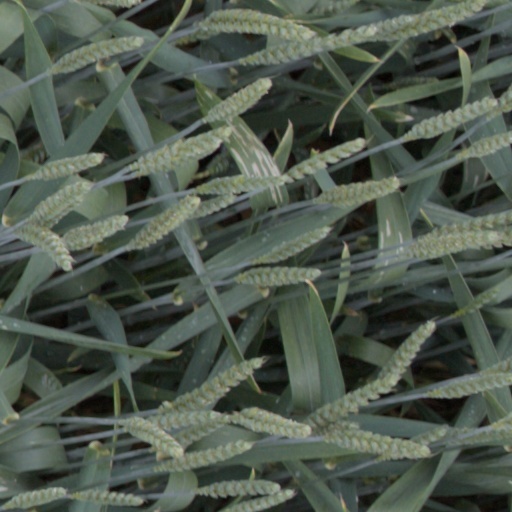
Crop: wheat